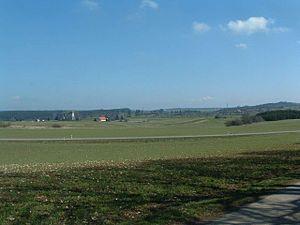
La Baar est un plateau dans le sud-ouest de l'Allemagne d'altitude 600 à 900 mètres.